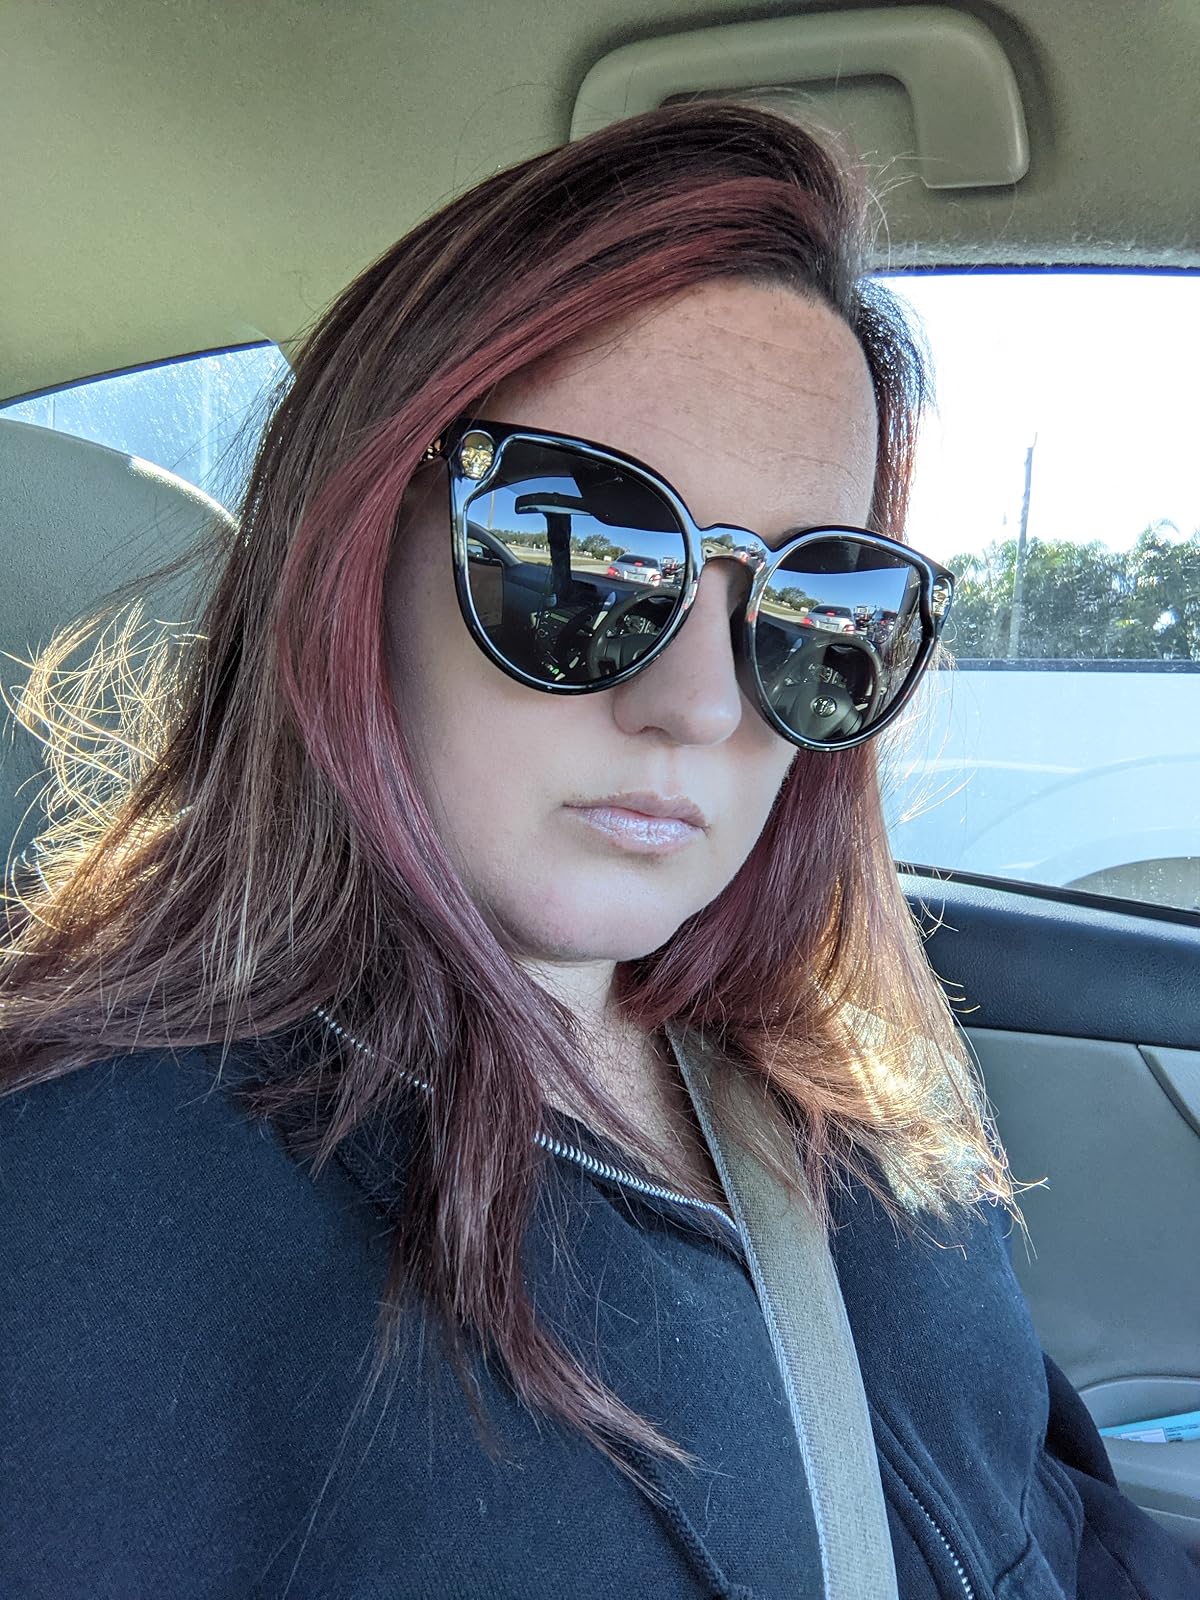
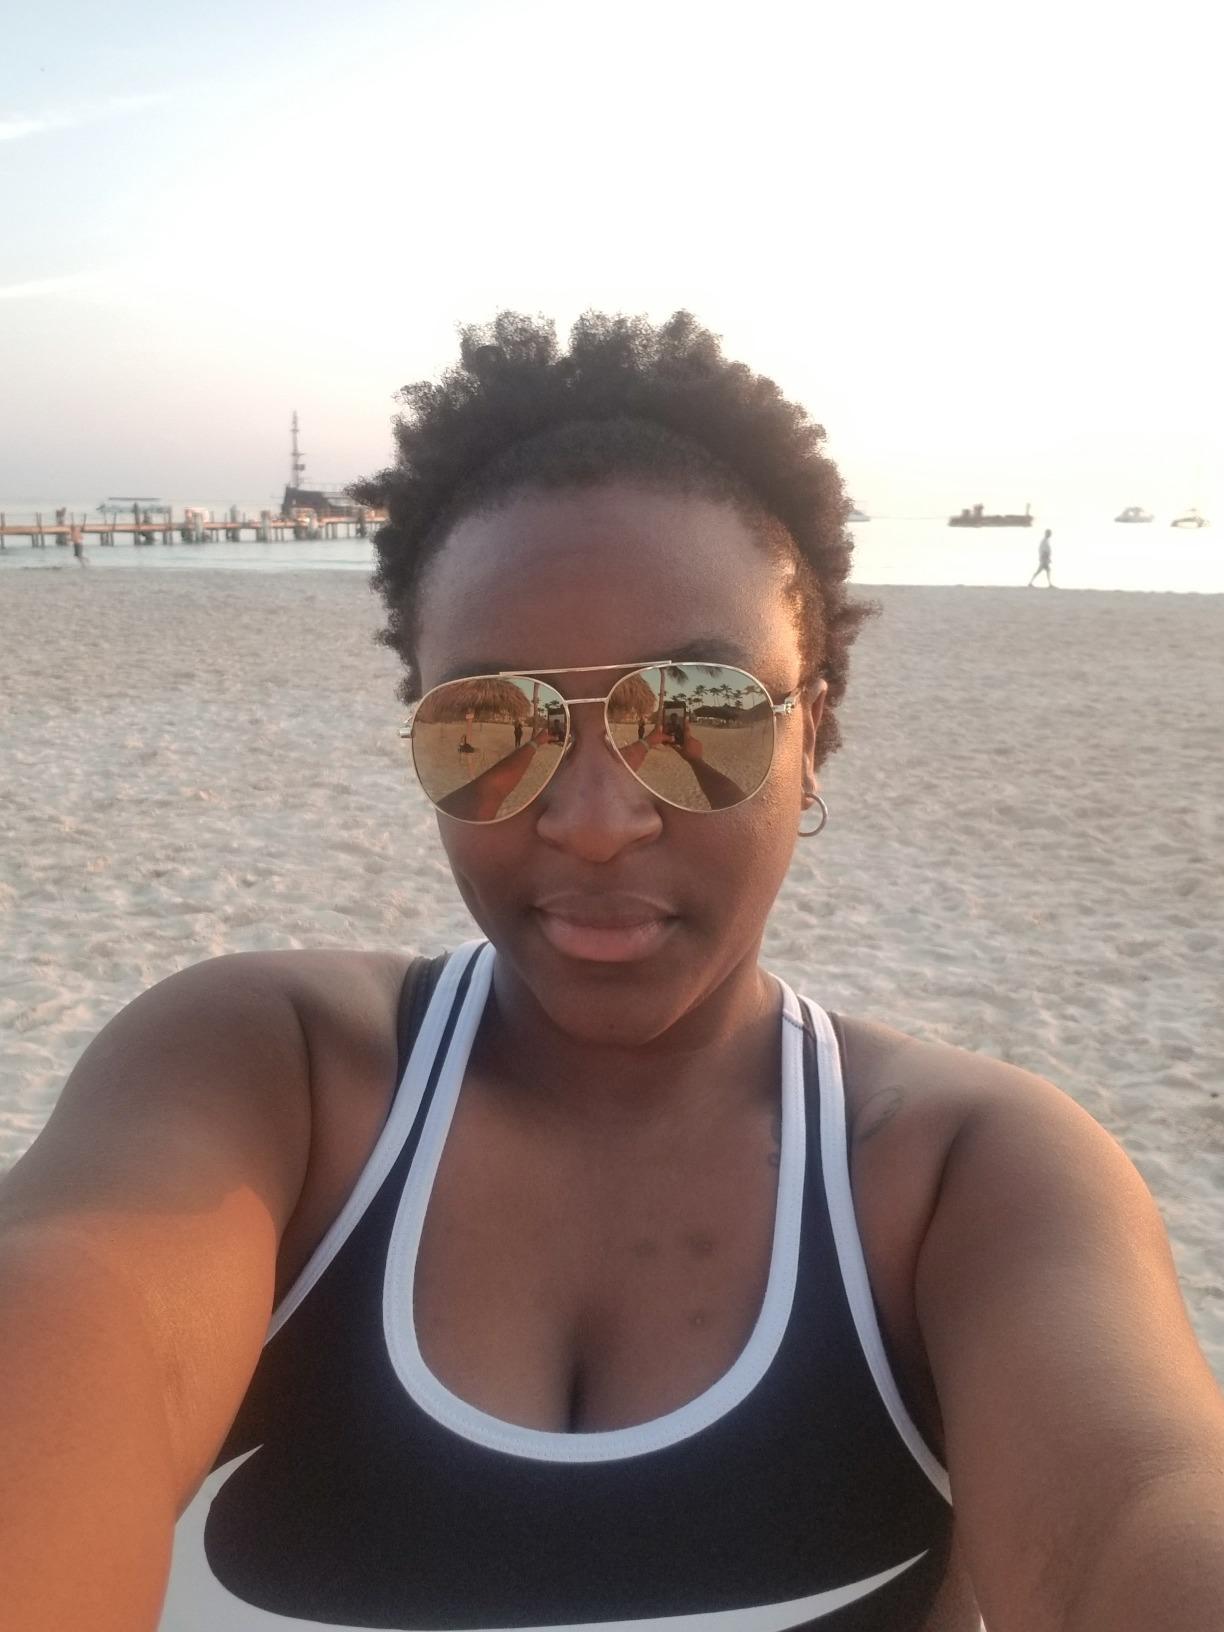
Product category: accessories_sunglasses
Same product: no